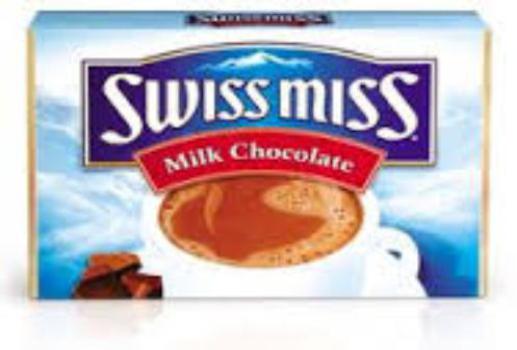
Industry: Food